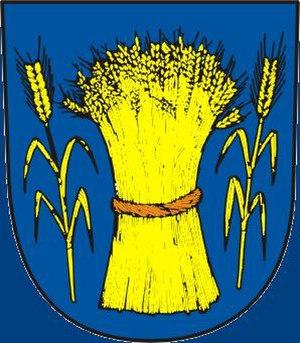
Mšec est un bourg du district de Rakovník, dans la région de Bohême-Centrale, en Tchéquie. Sa population s'élevait à 908 habitants en 2020.